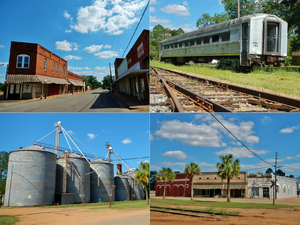
Shellman est une municipalité du comté de Randolph en Géorgie aux États-Unis. Sa population était de 1 166 habitants lors du recensement de 2000.